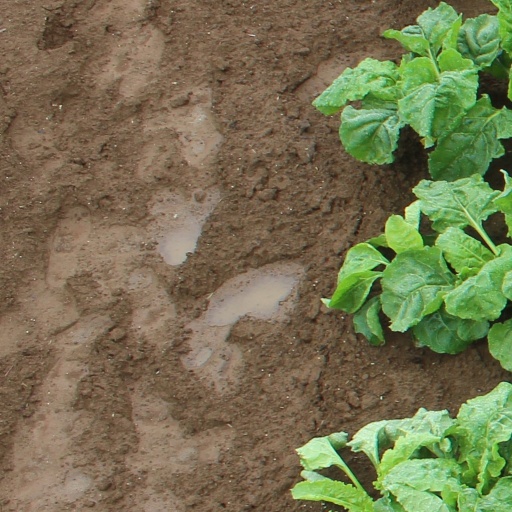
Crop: sugar beet